Tata Theatre

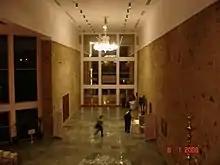
Foyer of the Tata Theatre

The Tata Theatre is a 1010-seat premier staging facility for music, dance and drama at The National Centre for the Performing Arts complex in the city of Mumbai, India. It is India’s first theatre designed and built keeping in mind the unique acoustic and visual requirements for the staging of Indian music, dance and related art forms, and was constructed by Larsen & Toubro Limited. The theatre was inaugurated by the then Prime Minister of India, Indira Gandhi on the 11 of October 1980.